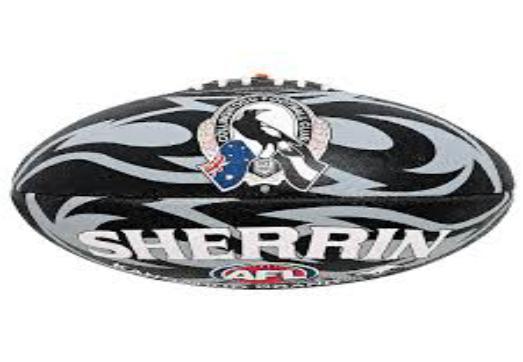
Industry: Sports